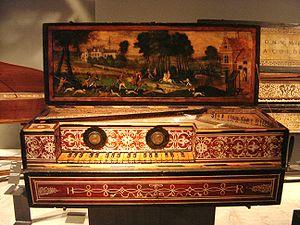
Virginal à la quinte, Hans Ruckers 1583 - Paris Musée de la Musique. (Object nr. E.986.1.2)
Un clavecin est un instrument de musique à cordes muni d'un ou plusieurs claviers dont chacune des cordes est « pincée » par un dispositif nommé sautereau.
Hans Ruckers est un facteur de clavecins flamand, actif à Anvers à la fin du XVIᵉ siècle et fondateur de la célèbre famille Ruckers.
Le virginal est un instrument de musique de la famille des instruments à clavier et à cordes pincées qui comprend également, entre autres, le clavecin et l'épinette. Dans tous ces instruments, le pincement des cordes est assuré par un ou plusieurs rangs de sautereaux reposant sur l'extrémité arrière des touches.
Le Fitzwilliam Virginal Book est le plus important recueil de musique pour le virginal ou le clavecin en Angleterre à la fin du XVIᵉ siècle et au début du XVIIᵉ siècle. Il est conservé au Fitzwilliam Museum, à Cambridge.